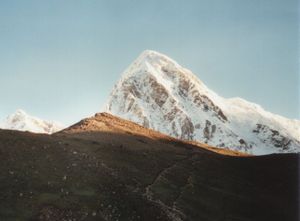
Kala Patthar
Kala Patthar med Pumori i baggrunden
Kala Patthar er et bjerg på sydsiden af højderyggen Pumori i det nepalesiske Himalaya. Bjerget er populært blandt vandrere i området omkring Mount Everest, da toppen af Kala Patthar tilbyder en af de bedste udsigter til Mount Everest. Bjerget ligger over byen Gorakshep.